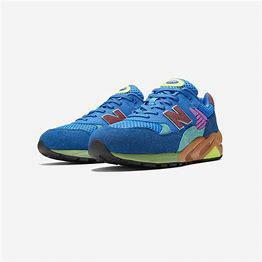
Brand: New
Model: Balance New Balance 580